Red River Rivalry

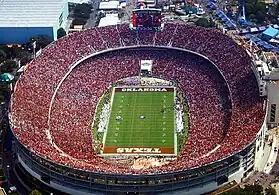
Cotton Bowl packed in 2010for Red River Rivalry game

The Oklahoma–Texas football rivalry is a college football rivalry game between border rivals Texas and Oklahoma. The two teams first played each other in 1900, and the rivalry has been renewed annually since 1929 for a total of 120 games as of 2024. The rivalry is commonly referred to as the Red River Shootout, the Red River Rivalry, or the Red River Showdown. The name refers to the Red River, which forms part of the border between Oklahoma and Texas.